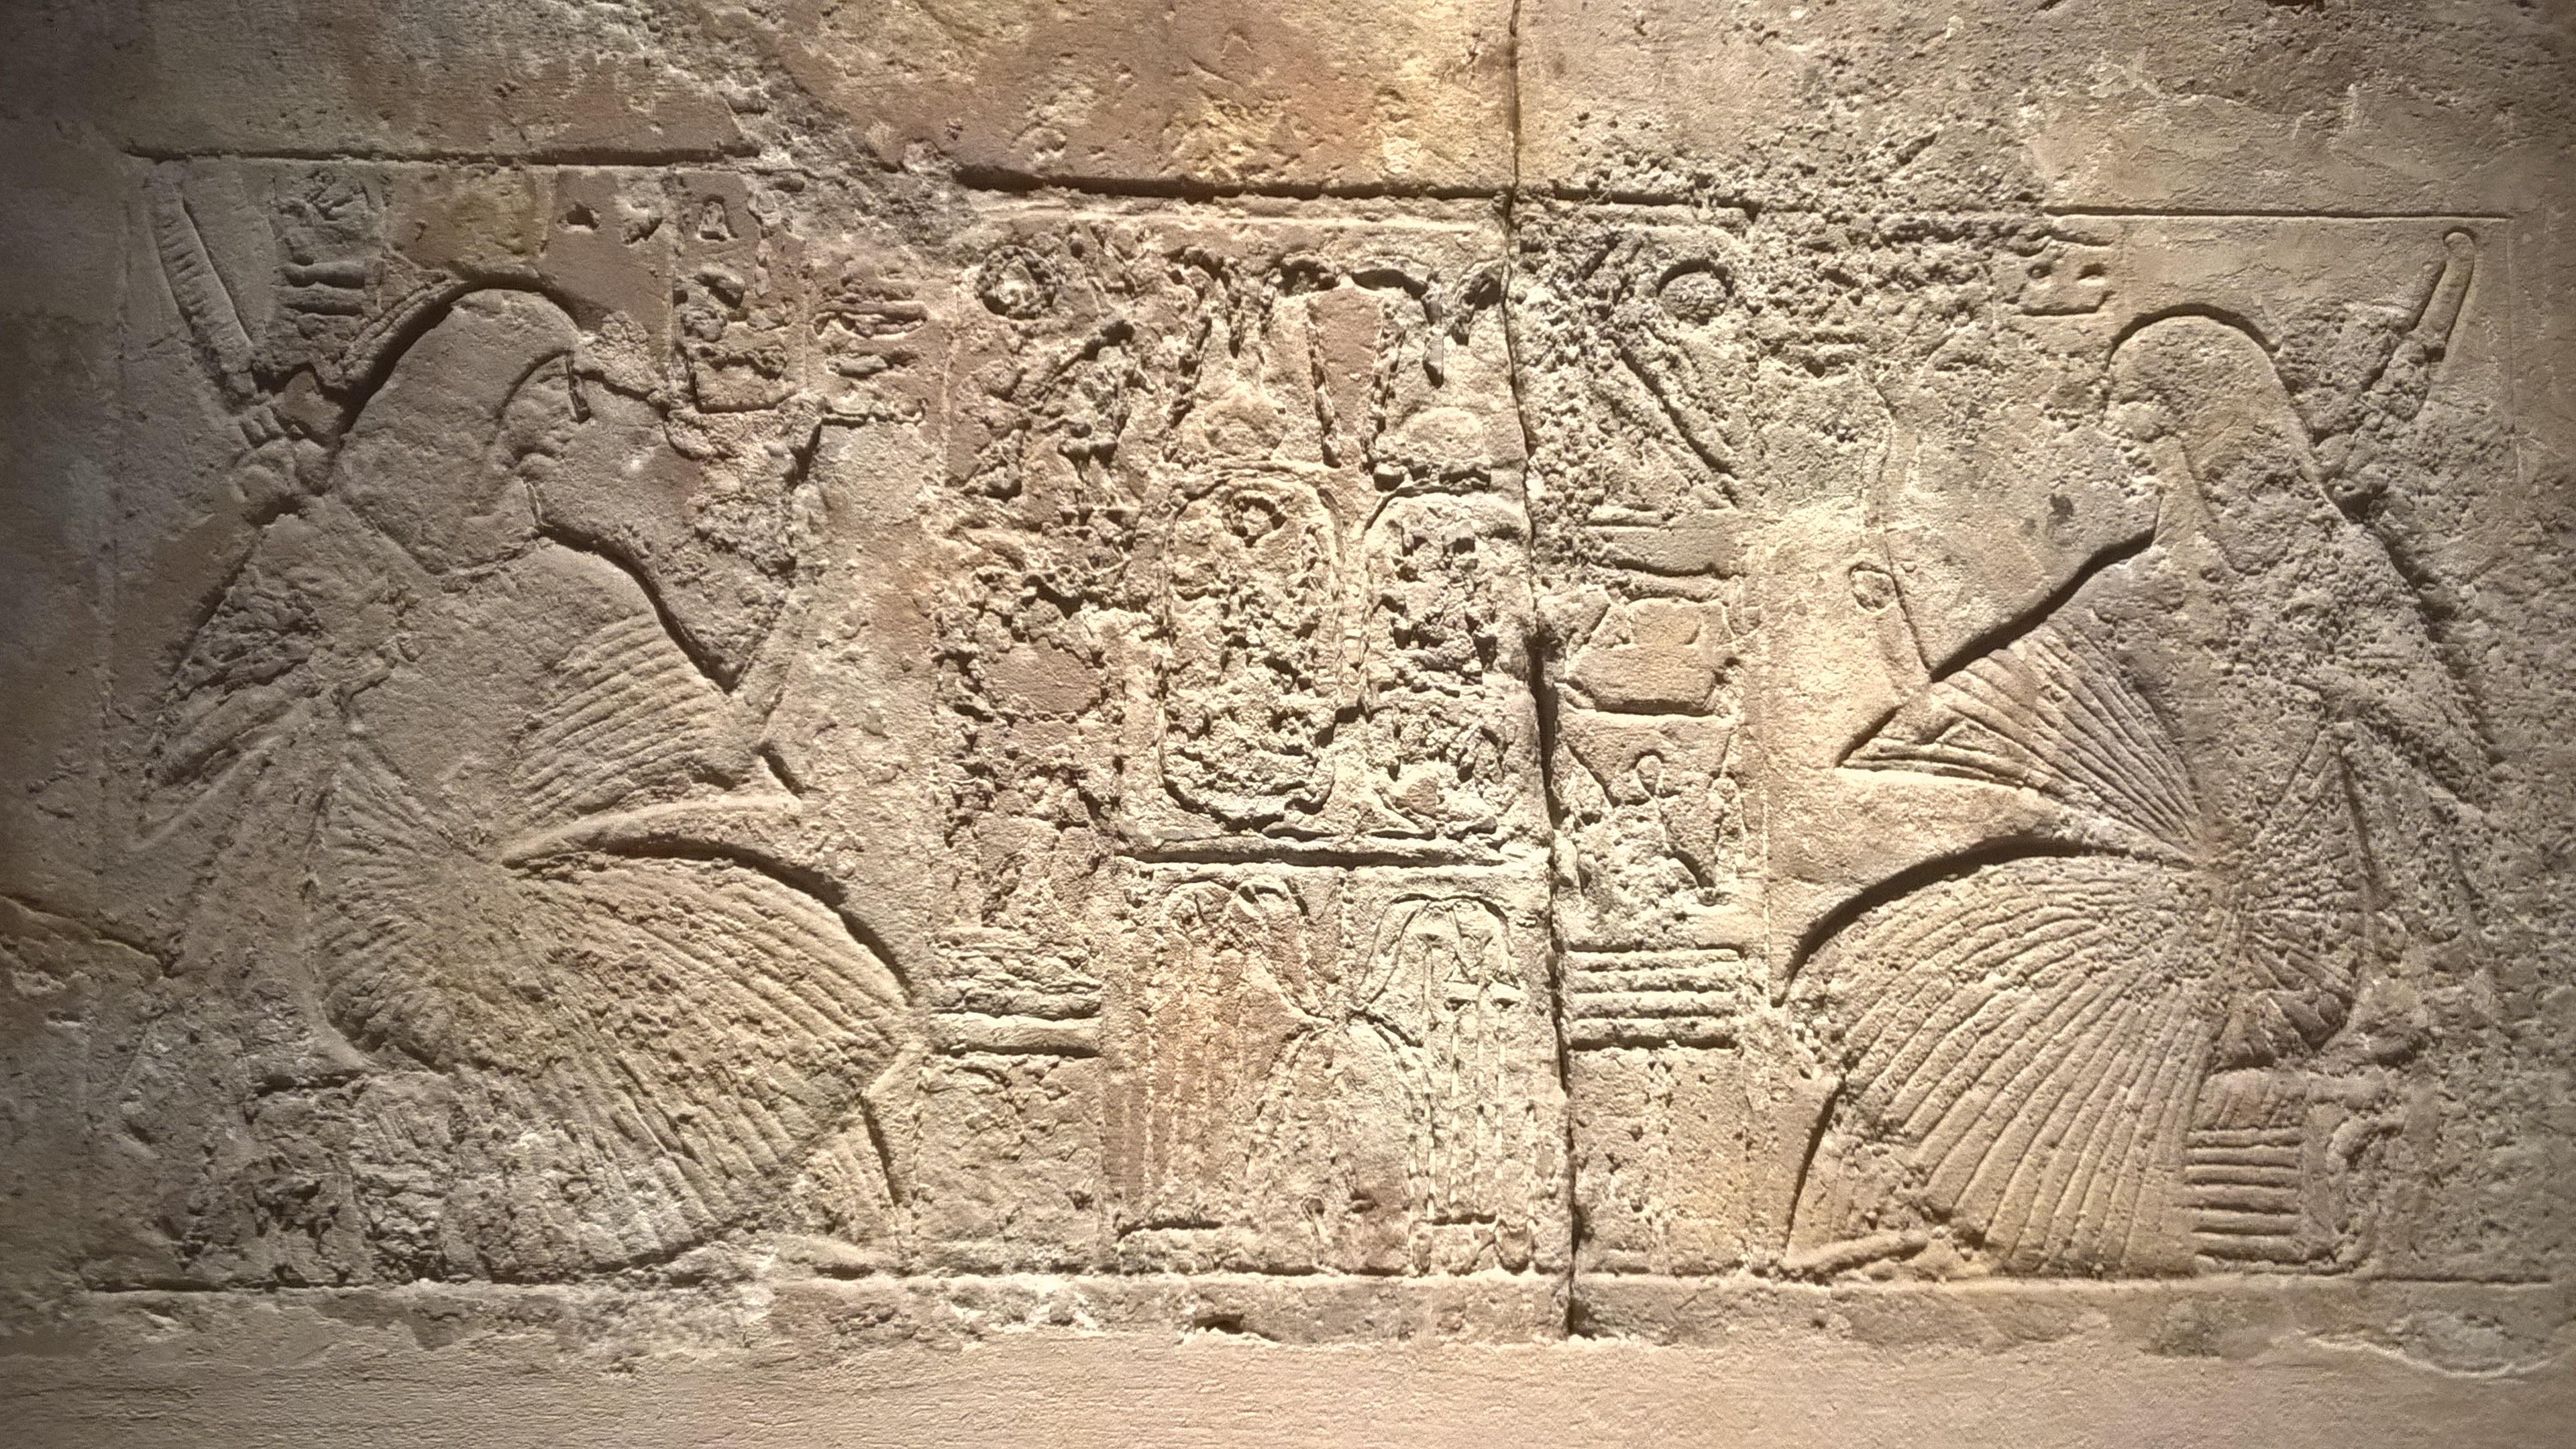
wall, sculpture, art, temple, ruins, history, carving, relief, stele, archaeological site, stone carving, ancient history